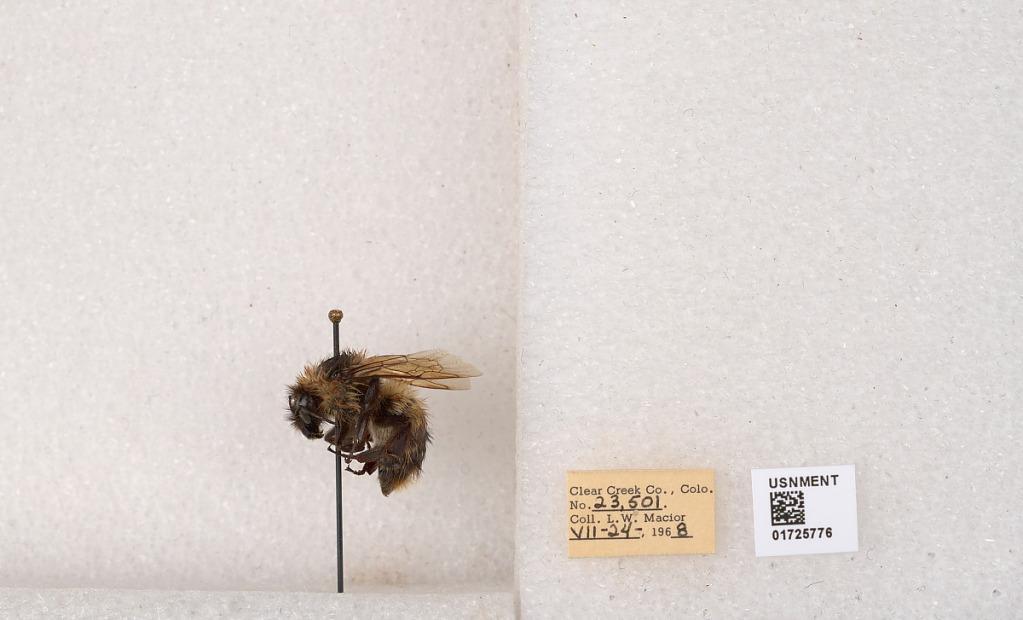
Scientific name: Bombus kirbyellus
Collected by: L. Macior
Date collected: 1968-7-24
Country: United States
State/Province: Colorado
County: Clear Creek
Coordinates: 39.6891, -105.644